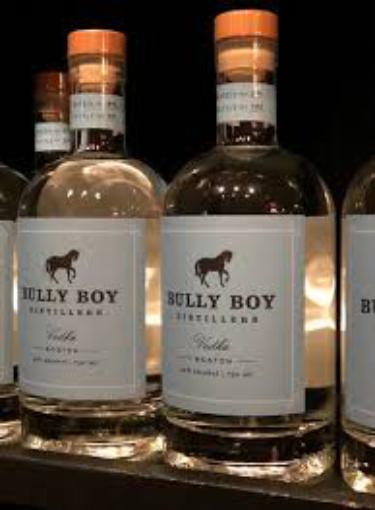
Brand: Bully Boy Distillers
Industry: Food